Type (biology)

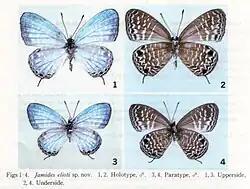
A gossamer-winged butterfly, "Jamides elioti":1) dorsal and 2) ventral aspect of holotype,3) dorsal and 4) ventral aspect of paratype

In zoological nomenclature, the type of a species or subspecies is a specimen or series of specimens. The type of a genus or subgenus is a species. The type of a suprageneric taxon (e.g., family, etc.) is a genus. Names higher than superfamily rank do not have types. A "name-bearing type" is a specimen or image that "provides the objective standard of reference whereby the application of the name of a nominal taxon can be determined."